Habeas Corpus Suspension Act (1863)

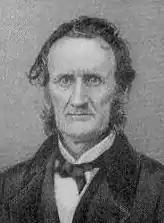
Lambdin P. Milligan, one of those arrested while "habeas corpus" was suspended and tried by military commission

One of those arrested while "habeas corpus" was suspended was Lambdin P. Milligan. Milligan was arrested in Indiana on October 5, 1864, for conspiring with four others to steal weapons and invade Union prisoner-of-war camps to release Confederate prisoners. They were tried before a military tribunal, found guilty, and sentenced to hang. In "ex parte Milligan", the United States Supreme Court held that the Habeas Corpus Suspension Act did not authorize military tribunals, that as a matter of constitutional law the suspension of "habeas corpus" did not itself authorize trial by military tribunals, and that neither the Act nor the laws of war permitted the imposition of martial law where civilian courts were open and operating unimpeded.